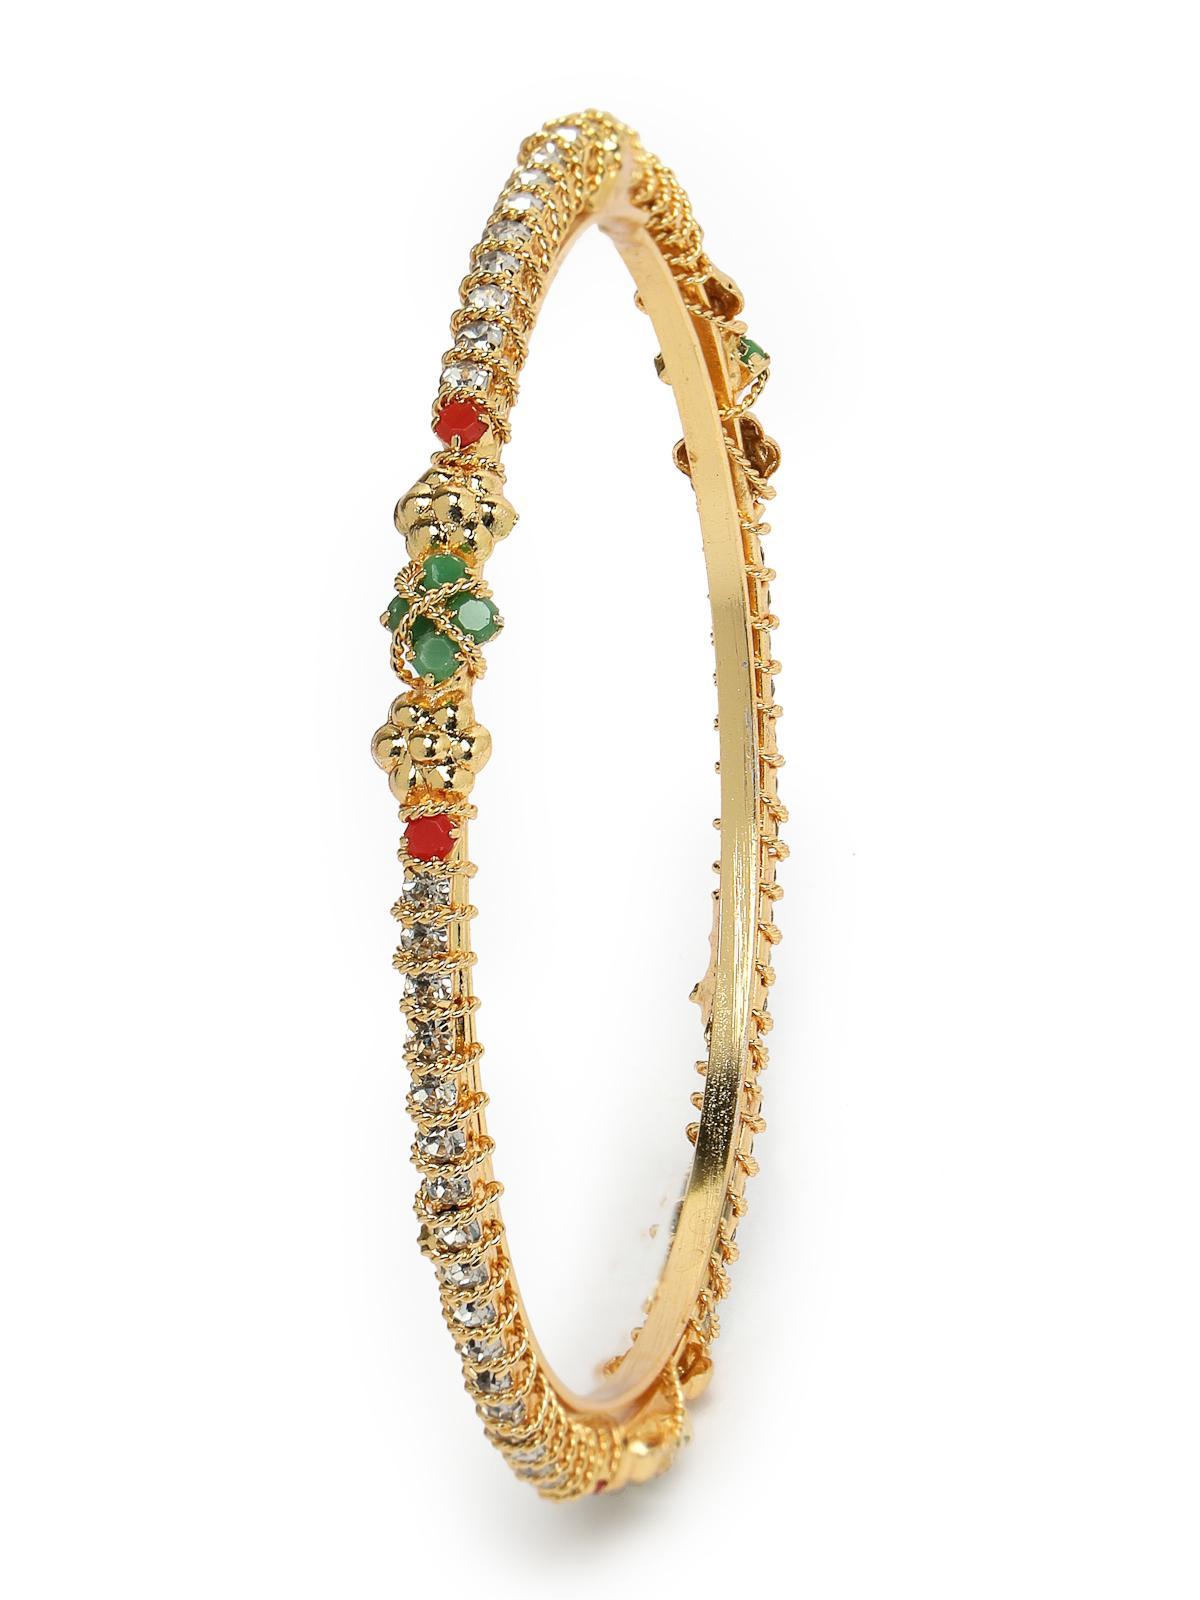
Sukkhi Graceful Gold Plated Multicolor White AD Stones Studded Set of 4 Thin Bracelet Bangle Set Jewellery for Women & Girls|Latest Design|Birthday Anniversary Gift for Women|B105903_2.8
Type: Bracelets & Bangles
Brand: Sukkhi
Price: Rs. 372
 Step into grace with the Sukkhi Graceful Gold Plated Thin Bracelet Bangle Set for Women & Girls. This set of four captivates with a delightful blend of multicolor hues and white AD stones, showcasing the latest design trends. The gold-plated finish adds a touch of sophistication to any ensemble. Sized at 2.4, 2.6 and 2.8, these thin bracelets make for a perfect birthday or anniversary gift, celebrating contemporary style and timeless beauty for the special women in your life.Disclaimer:There may be slight variation in shade and colour due to photographic effects and monitor settings
Included: 4 Bangles